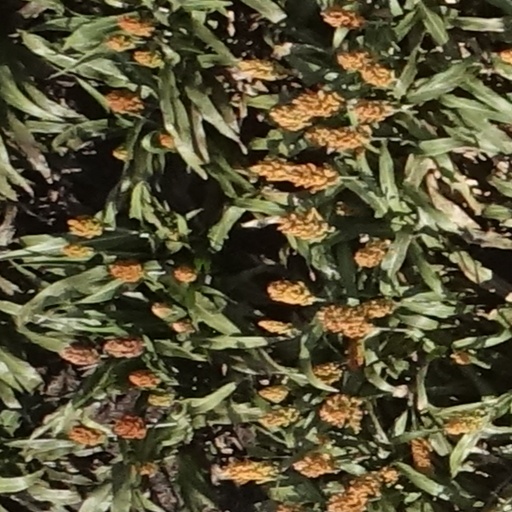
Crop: sorghum